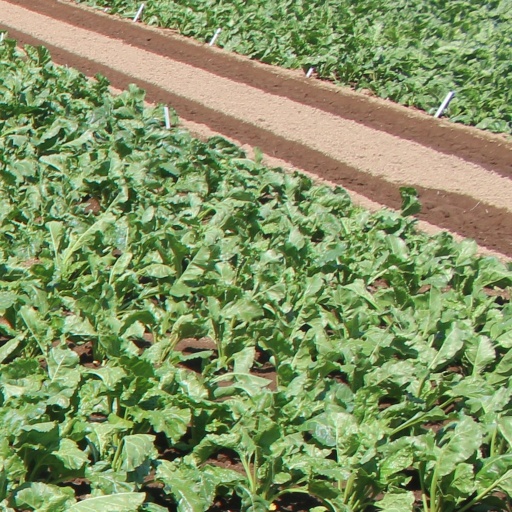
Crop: sugar beet